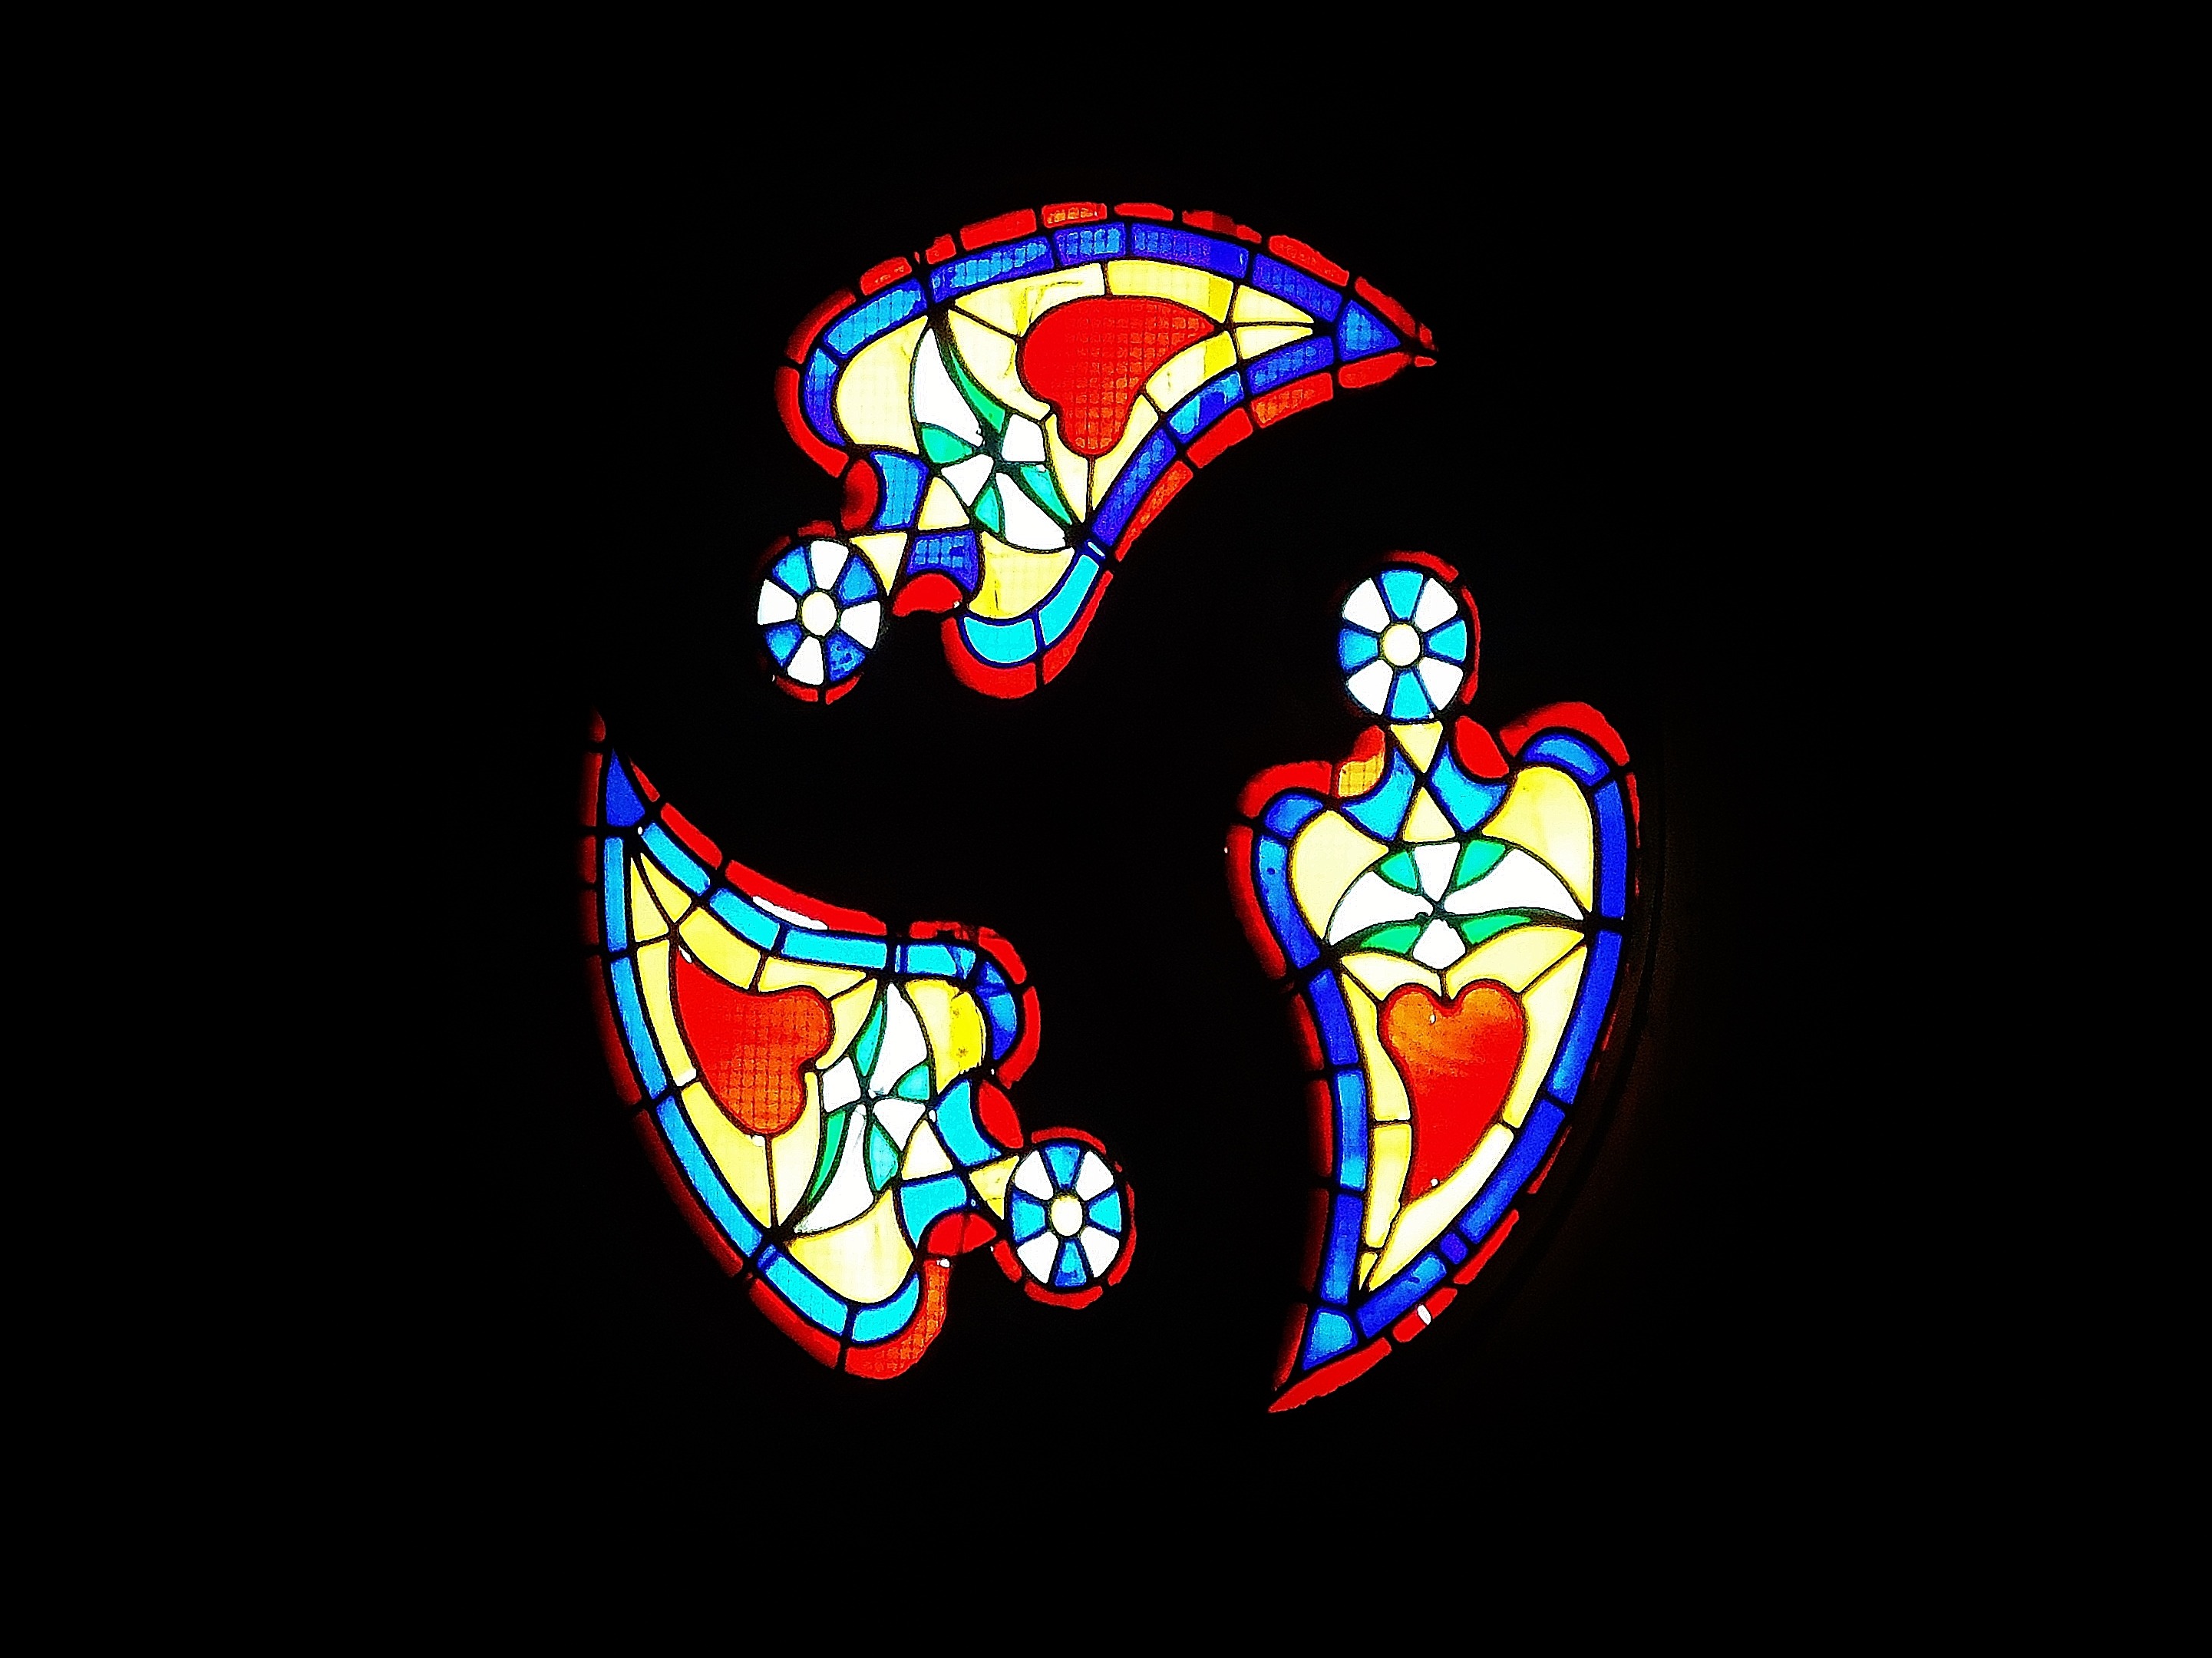
window, glass, city, village, france, church, stained glass, font, medieval, colors, illustration, organ, angels, good looking, stained glass windows, p rouges